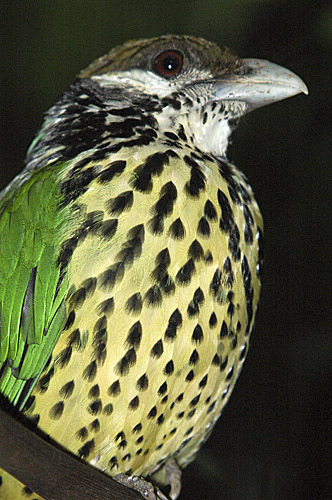
this bird has a green back with a yellow stomach with black spots.
this is a yellow spotted bird with a green wing and a white beak.
a small bird with yellow and black spots on its belly and breast, green wings, and red eyes.
this is a bird with a yellow breast with black spots, a green wing and a white throat and line under its eye.
this is a colorful bird with bright green wings and a yellow chest and belly that are speckled with black feathers.
this bird has bright green feathers, a brown crown, and black and yellow speckled body.
this bird has wings that are green and has a yellow and black belly
this bird is black, yellow, and green in color, with a gray beak.
this bird has a yellow breast with black spots and green wings.
this bird has a brown crown, green primaries, and a yellow and black belly.
Species: Spotted Catbird